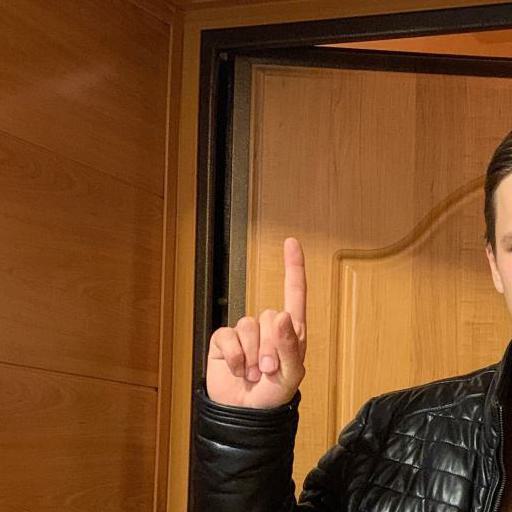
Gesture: one